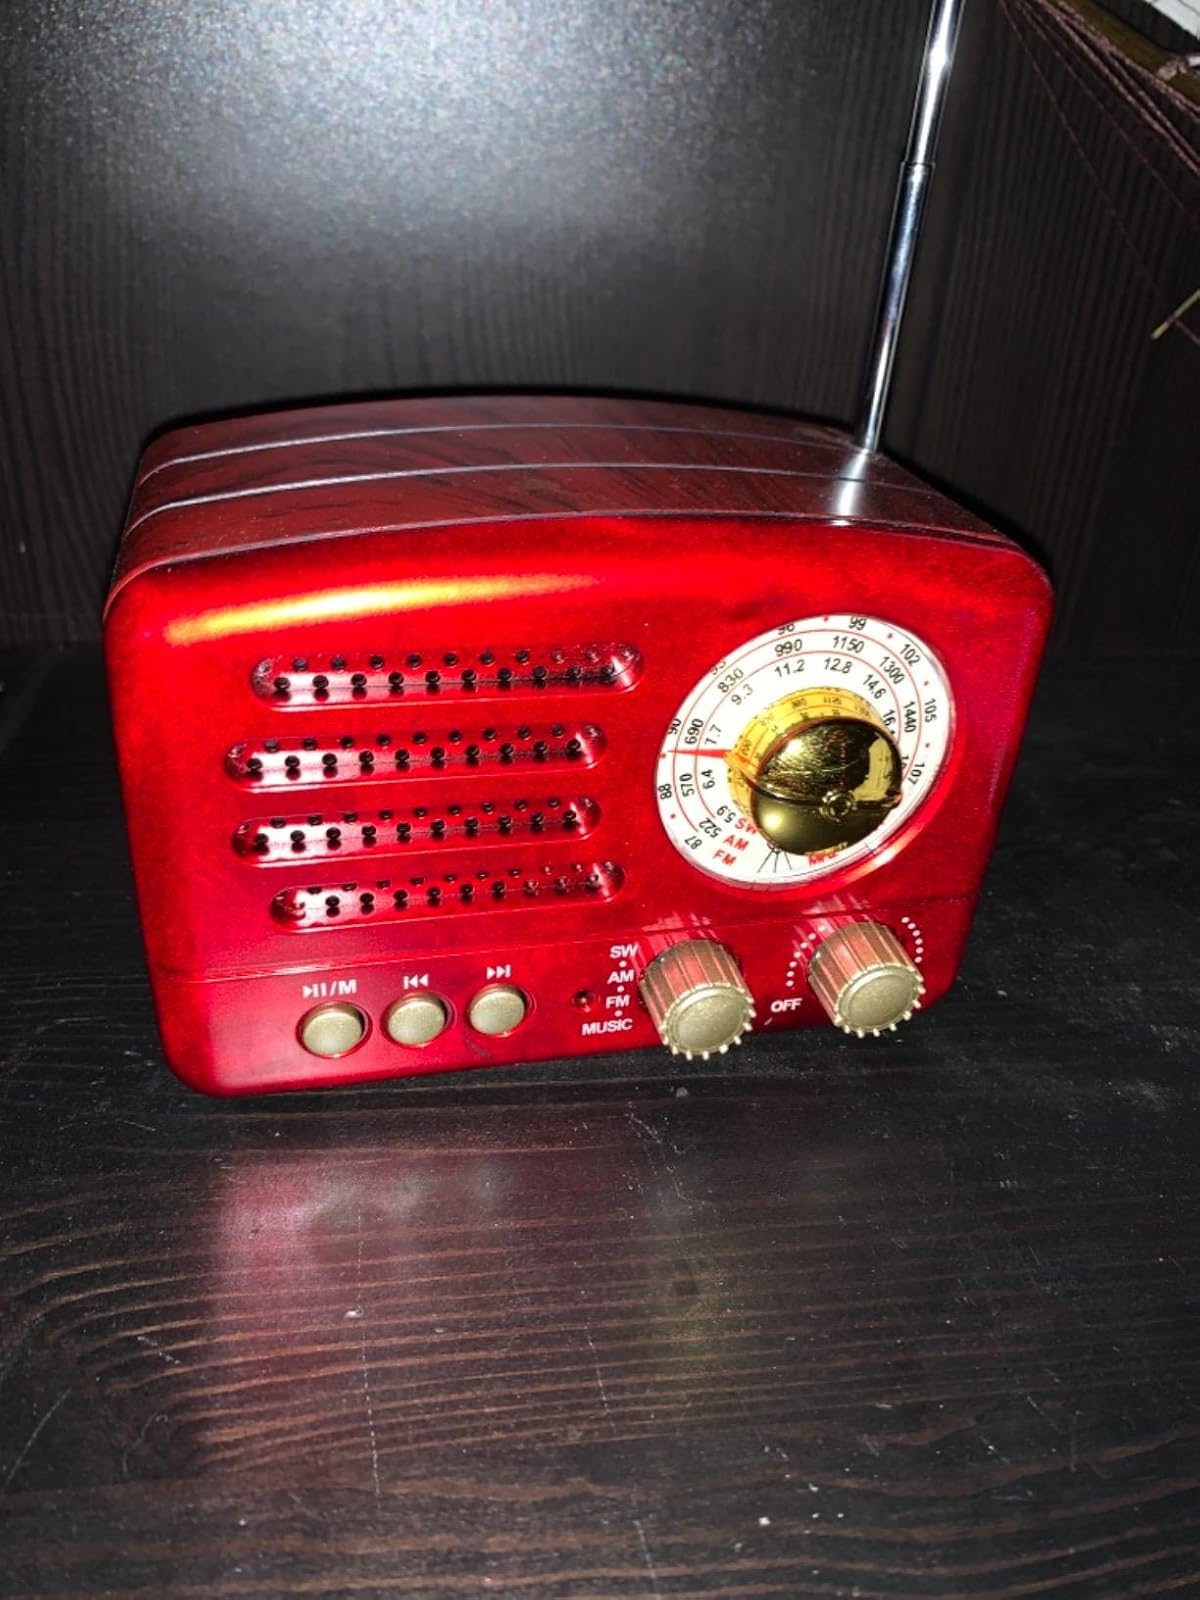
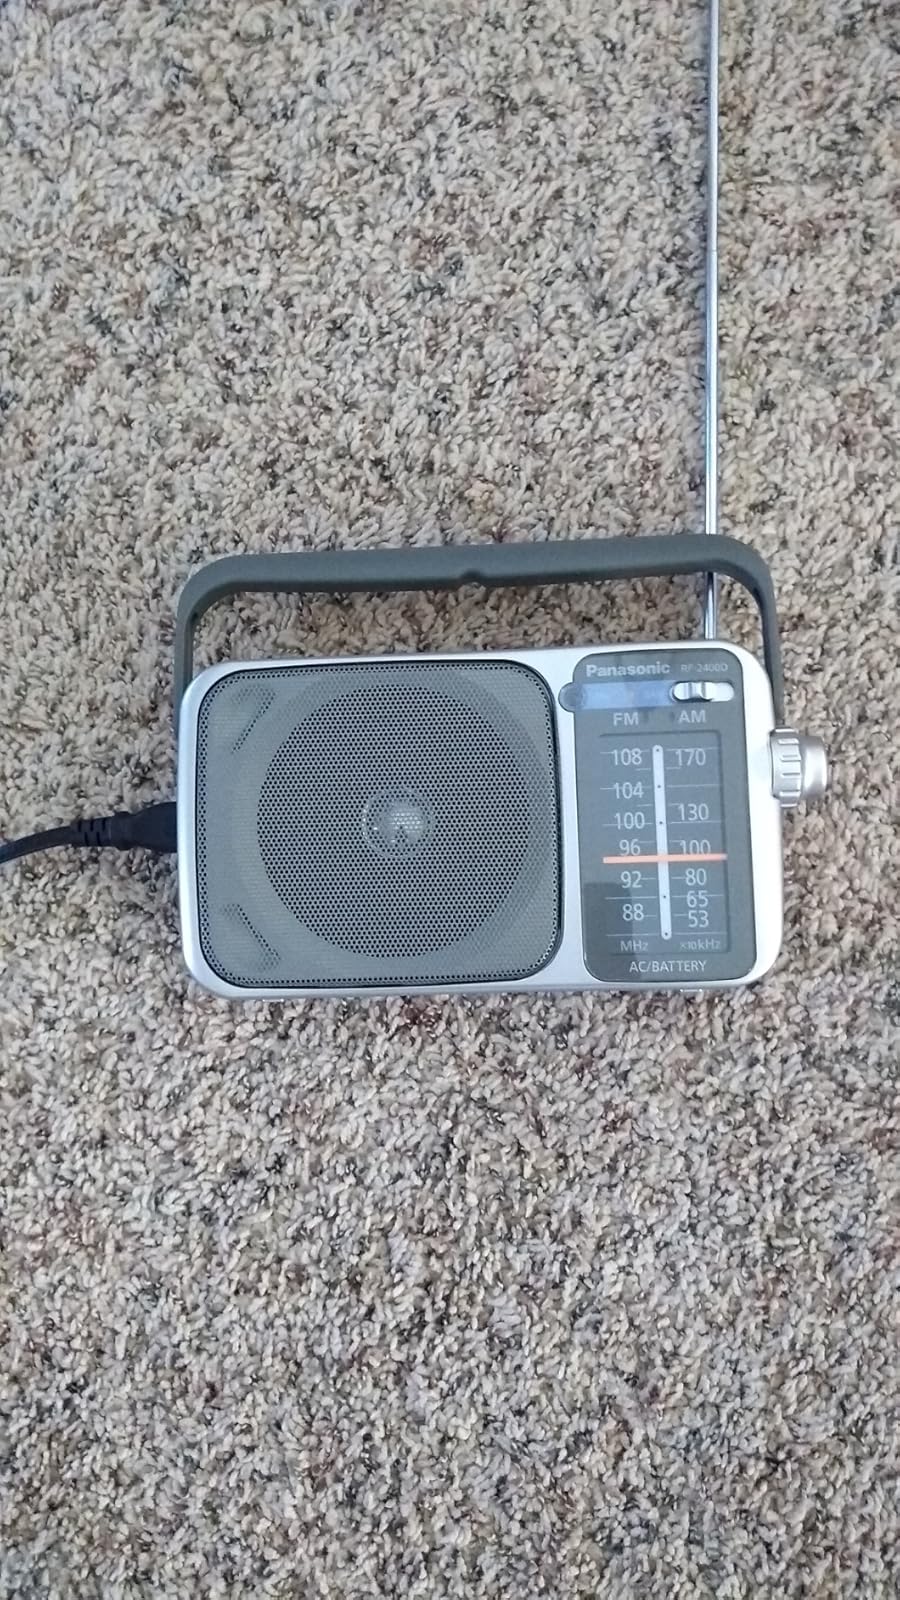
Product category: radio
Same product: no